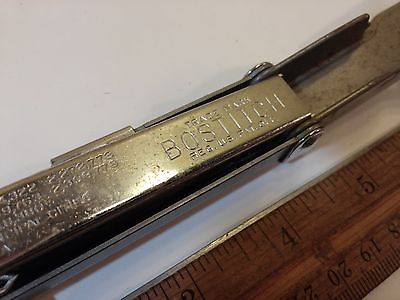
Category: stapler